Before the Law

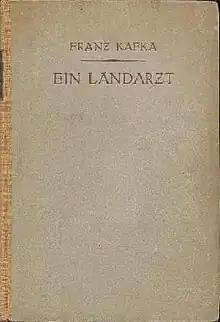
"Ein Landarzt", first edition

"Before the Law" was published twice in Kafka's lifetime, first in the 1915 New Year's edition of the independent Jewish weekly "Selbstwehr", then in 1919 as part of the collection "Ein Landarzt" ("A Country Doctor"). "The Trial", however, was not published until 1925, after Kafka's death.